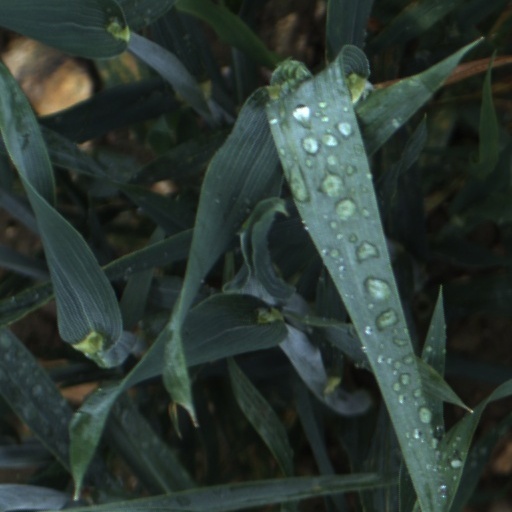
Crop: wheat